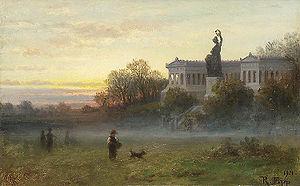
Le Ruhmeshalle est un temple dorique à trois ailes, commandé par le roi Louis Iᵉʳ de Bavière et dessiné par Leo von Klenze, qui se trouve sur la Theresienwiese à Munich. Avec la Bavaria, une statue allégorique de la Bavière, dont il est indissociable, il forme la partie principale du complexe du Bavariapark.
La Bavaria est une allégorie féminine de la Bavière. Elle en est également la sainte patronne.